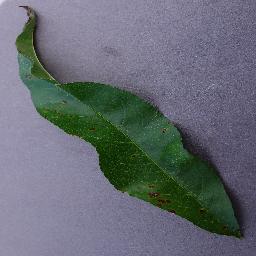
Label: Peach___Bacterial_spot